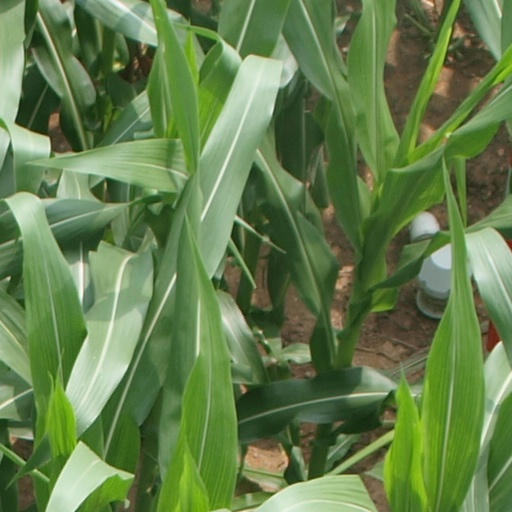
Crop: maize; corn